JD Closser

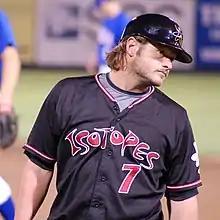
Closser with the Albuquerque Isotopes in 2010

Jeffery Darrin Closser (born January 15, 1980) is an American former Major League Baseball catcher and current professional baseball coach.